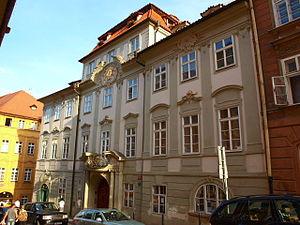
La rue Nerudova est une importante rue du quartier de Malá Strana à Prague 1. Elle grimpe de la place Malostranské vers l’ouest jusqu’au Château de Prague. Elle porte le nom de l'écrivain et poète tchèque Jan Neruda qui y vécut. C’est l’une des rues les plus intéressantes de Prague, qui fait partie de l'ancienne Route Royale, par où le cortège de couronnement des rois tchèques traversait le pont Charles jusqu'au château. Au sommet, elle débouche dans la rue Ke Hradu et Uvoz. Les Escaliers de la Mairie s’élèvent également au nord-ouest de cet endroit.
Le palais Bretfeld est un palais baroque, situé à Prague, dans le quartier de Mala Strana. Il est protégé en tant que monument culturel de la République tchèque et son adresse est rue Nerudova 240/33.